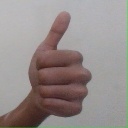
अक्षर: थ